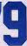
Number: 9